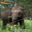
Label: elephant